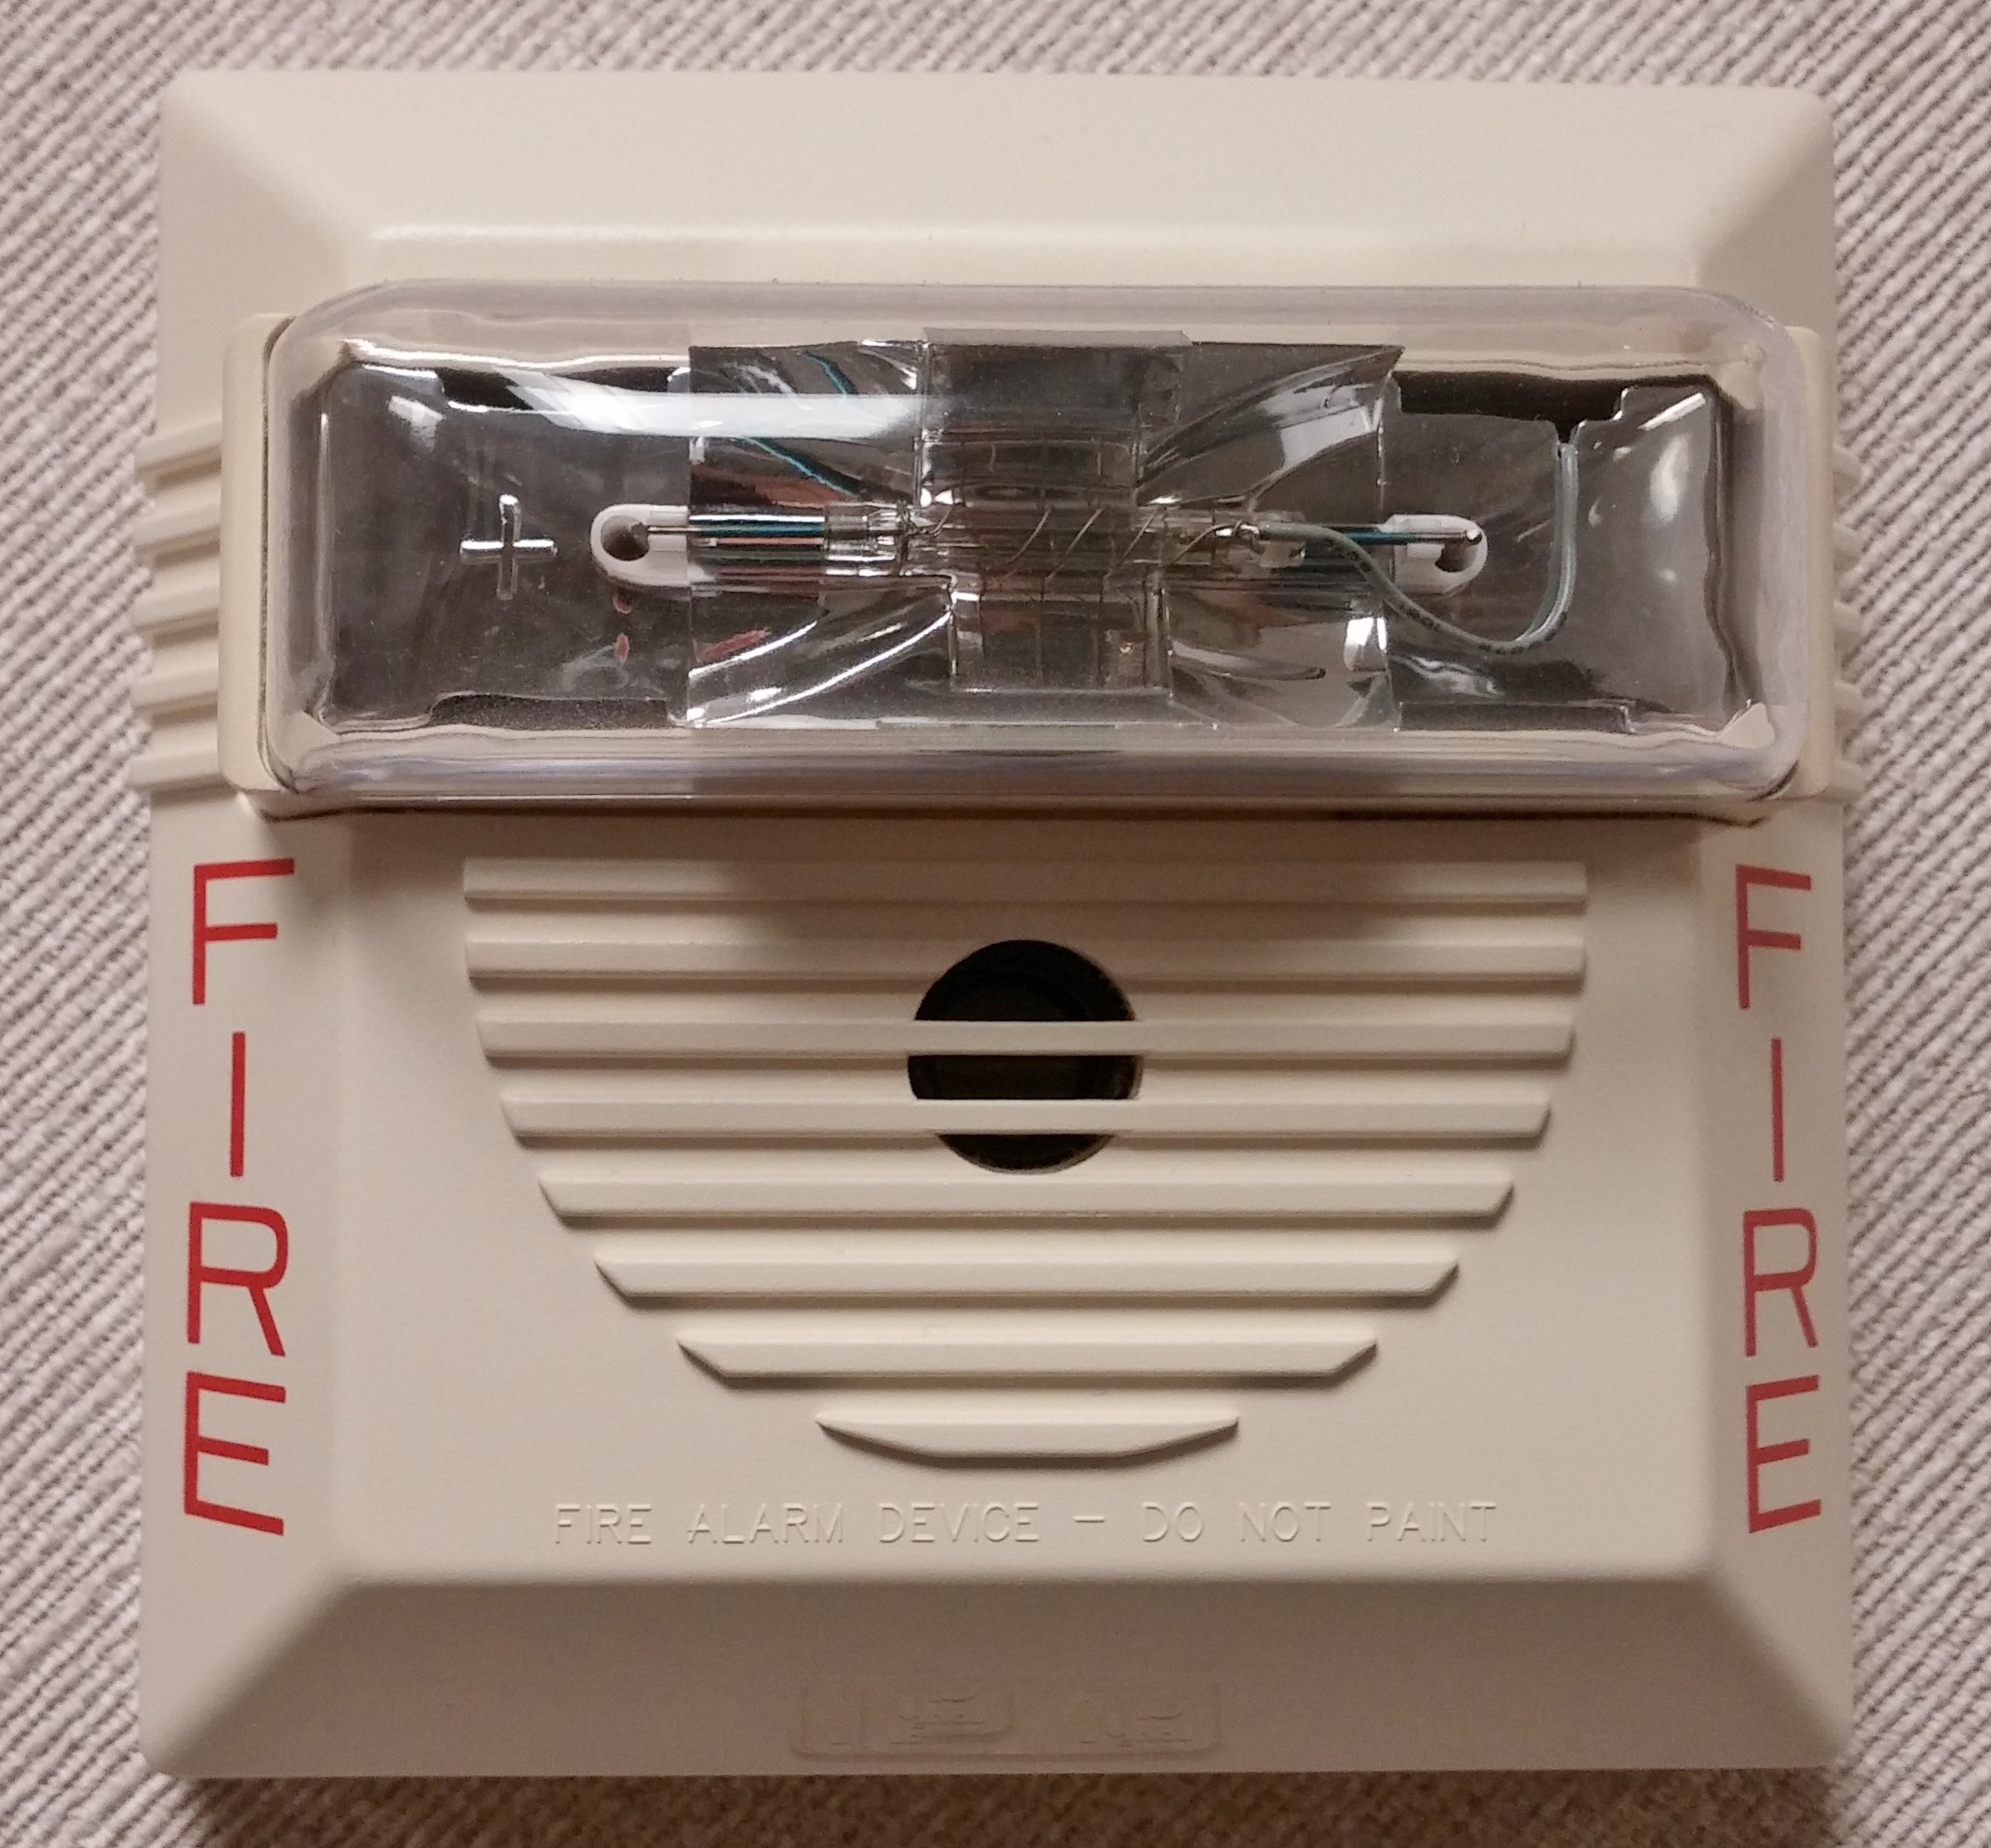
alarm, fire, sink, lighting, product, firefighter, fireman, firemen, fire alarm, alarms